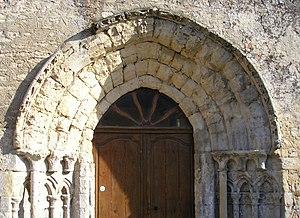
Noron-l'Abbaye (Normandie, France). Le portail occidental de l'église Saint-Cyr-et-Sainte-Julitte.
L' église Saint-Cyr-et-Sainte-Julitte est une église catholique située à Noron-l'Abbaye, en France.